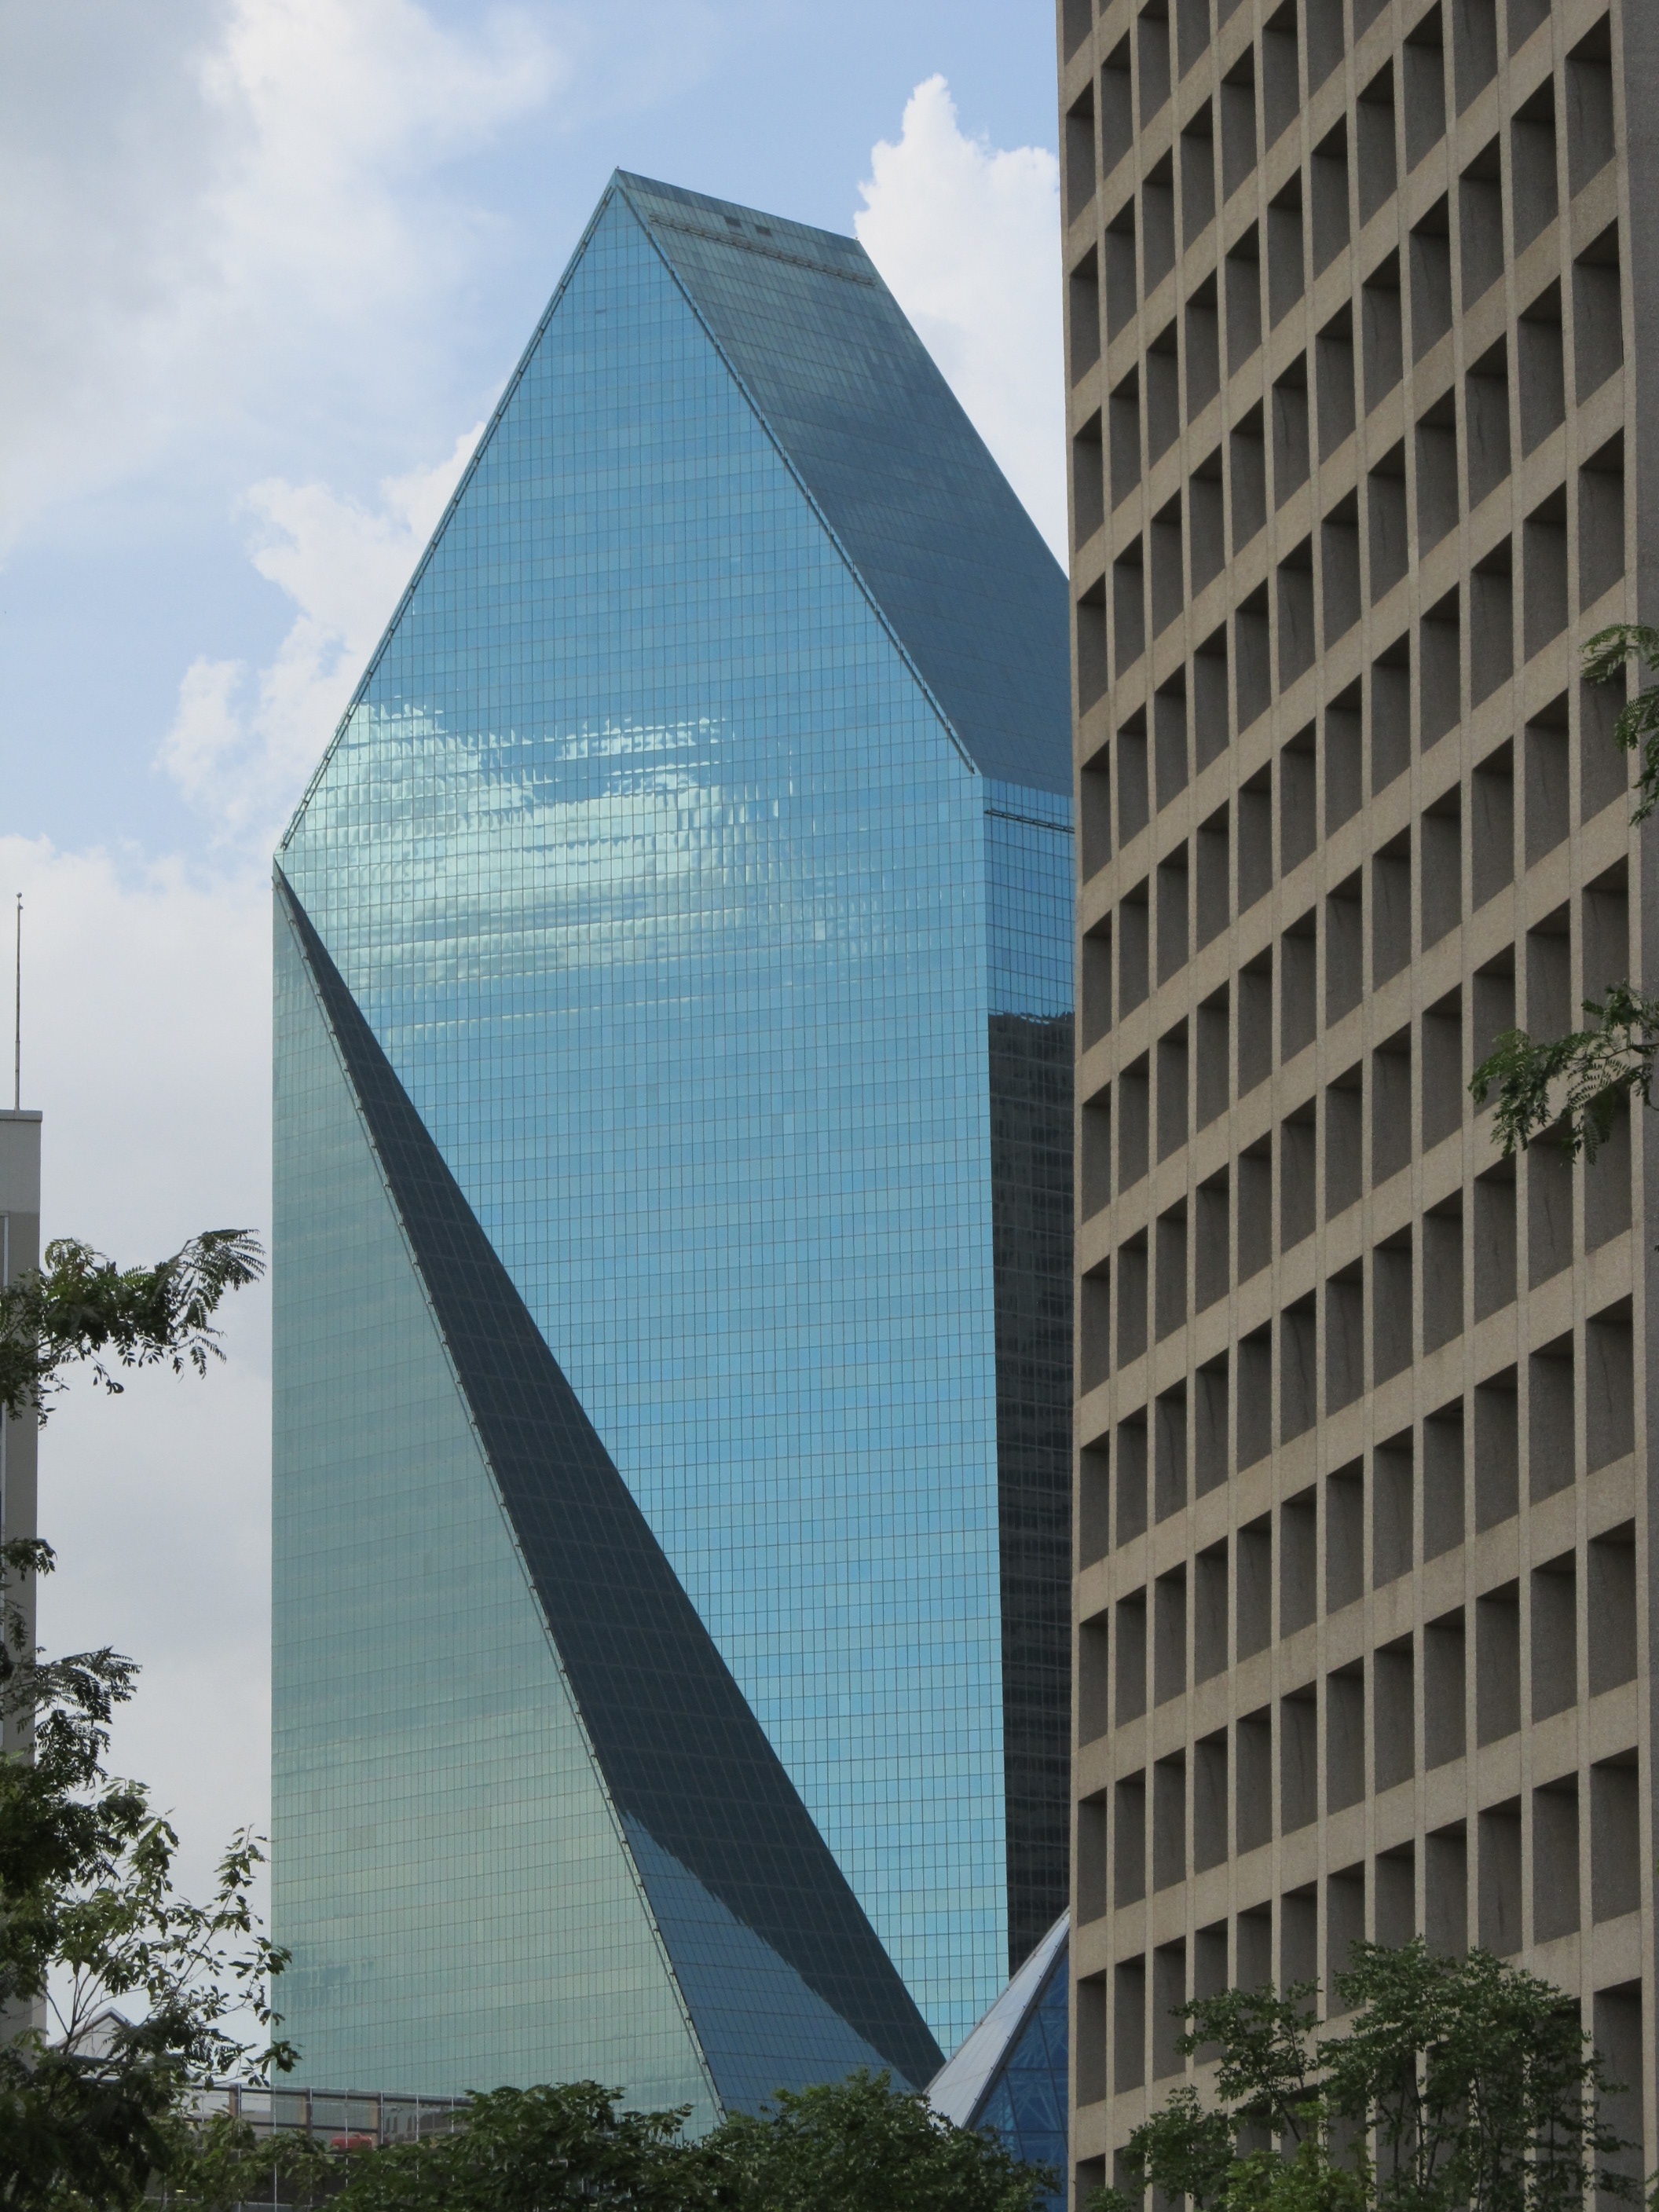
architecture, glass, building, city, skyscraper, urban, downtown, reflection, tower, corporate, office, landmark, facade, business, modern, tower block, skyscrapers, design, buildings, windows, reflective, reflecting, texas, dallas, commerce, headquarters, metropolis, condominium, neighbourhood, glass facade, office buildings, urban area, residential area, metropolitan area, brutalist architecture